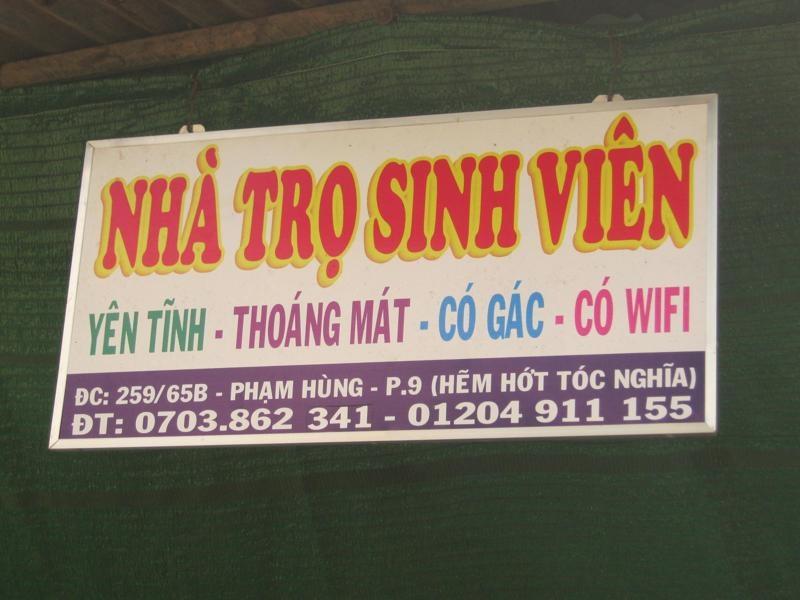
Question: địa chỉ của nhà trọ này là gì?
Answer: địa chỉ của nhà trọ này là 259/65b - phạm hùng - p. 9 (hẽm hớt tóc nghĩa)